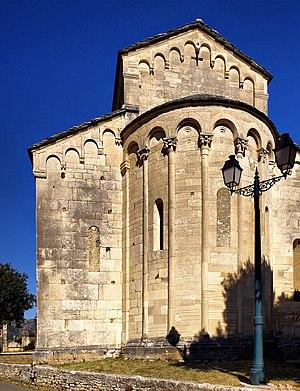
Saint-Florent (Corse) - Cathédrale du Nebbiu - Abside
La Cathédrale de Nebbio située à Saint-Florent dans le département de Haute-Corse a été le siège du diocèse de Nebbio jusqu'en 1789, date de sa suppression et de son rattachement au diocèse d'Ajaccio.
Cet article recense les monuments historiques de la Haute-Corse, en France.
Le Nebbio est une région naturelle de Haute-Corse s'étendant autour de Saint-Florent, situé à l'ouest du Cap Corse et à l'est de la Balagne.